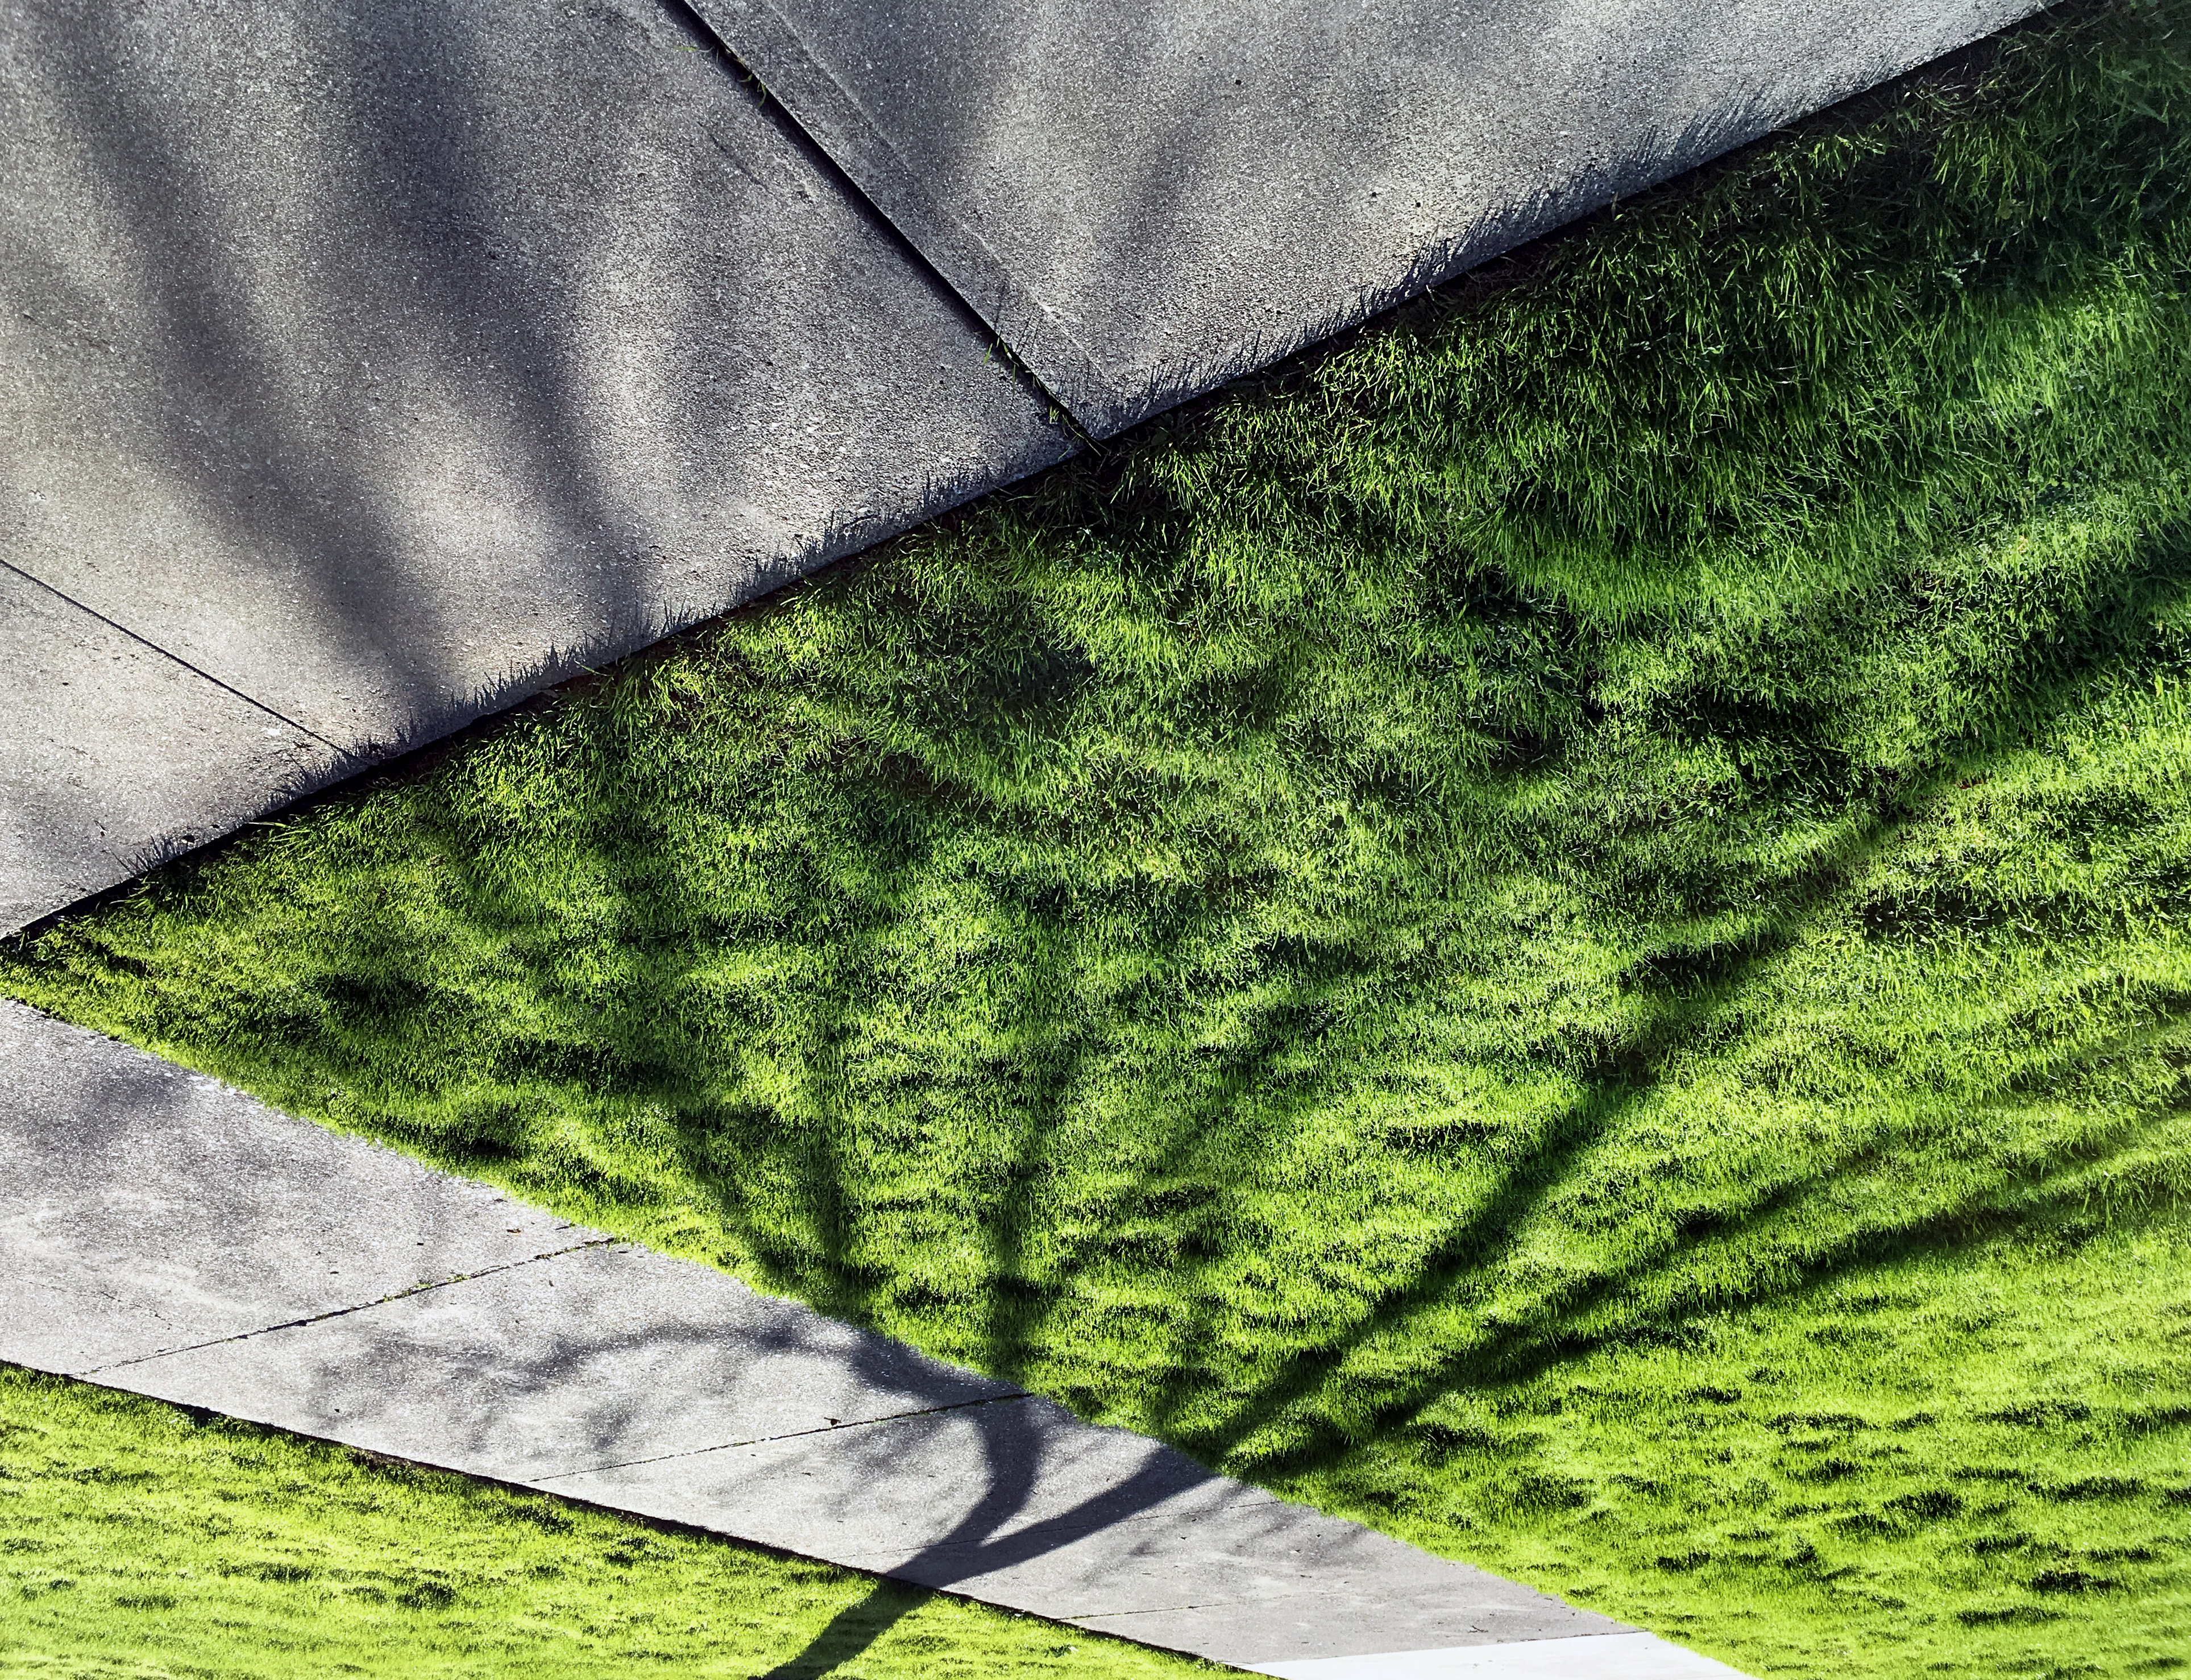
tree, grass, plant, lawn, texture, leaf, sidewalk, flower, pattern, line, green, shadow, soil, botany, terrain, shadows, design, shrub, flooring, grass family, woody plant